John Edie (New Zealand politician)

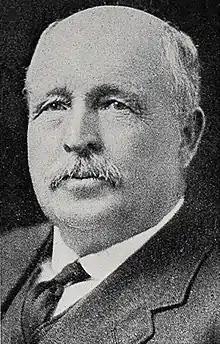

John Edie (1856 – 7 June 1928) was a Liberal Party Member of Parliament in the Otago region of New Zealand. He was a surveyor and an engineer, and also spent time as a farmer. He was Mayor of Lawrence.